List of Bergen Light Rail stations

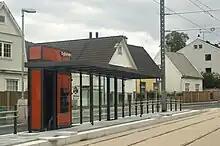
Brann stadion

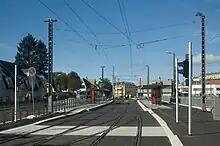
Kronstad Station

The Bergen Light Rail is a light rail system serving Bergen, Norway. Opened on , the first stage consists of 15 stations along a line. Stage two opened 21 June 2013 and expanded the system with another five stations over 3.6 kilometres to Lagunen. Stage three opened in 2016.